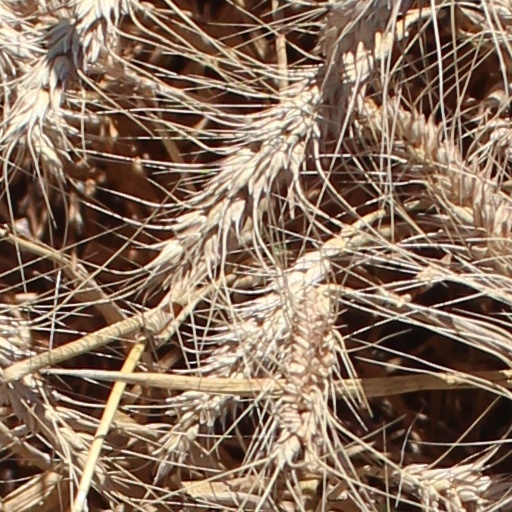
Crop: wheat